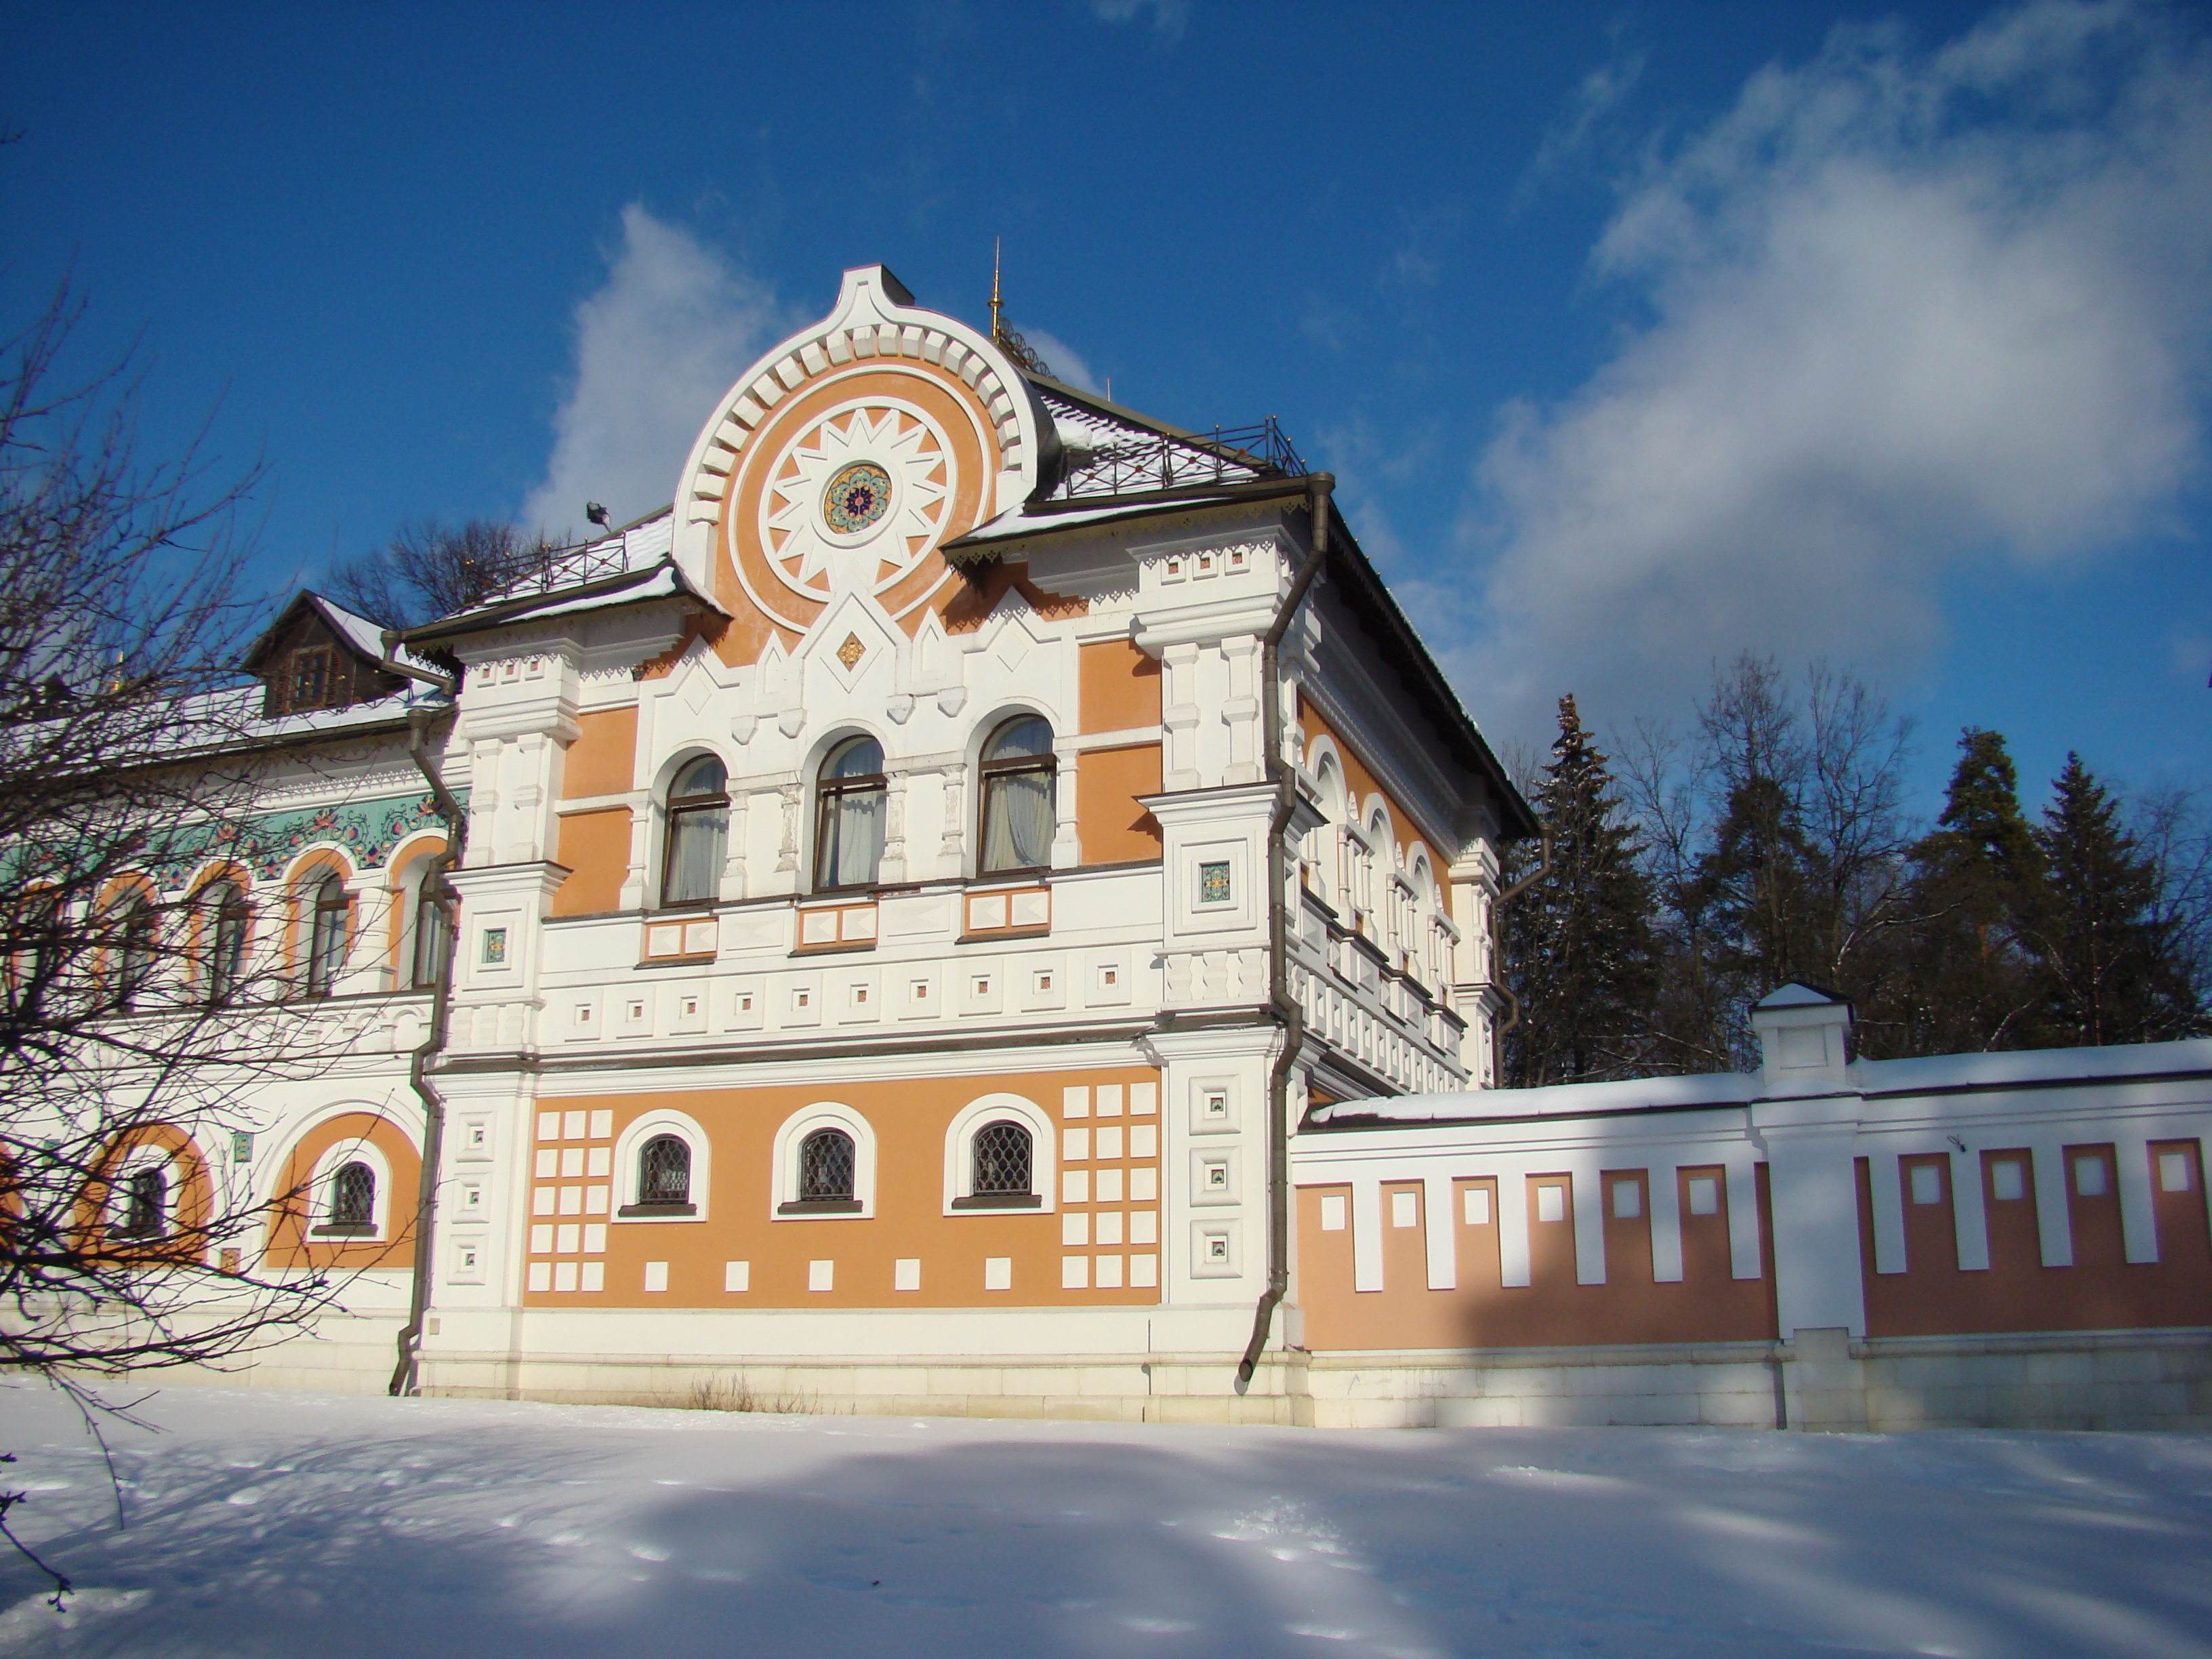
snow, winter, mansion, house, town, building, chateau, palace, home, landmark, facade, church, chapel, season, place of worship, cool image, monastery, sony, estate, russia, moscowregion, dsc, h9, dsch9, peredelkino, fotoclube